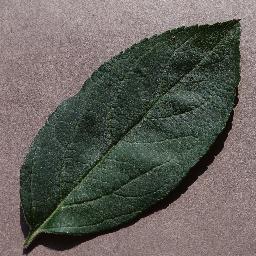
Label: Apple___healthy